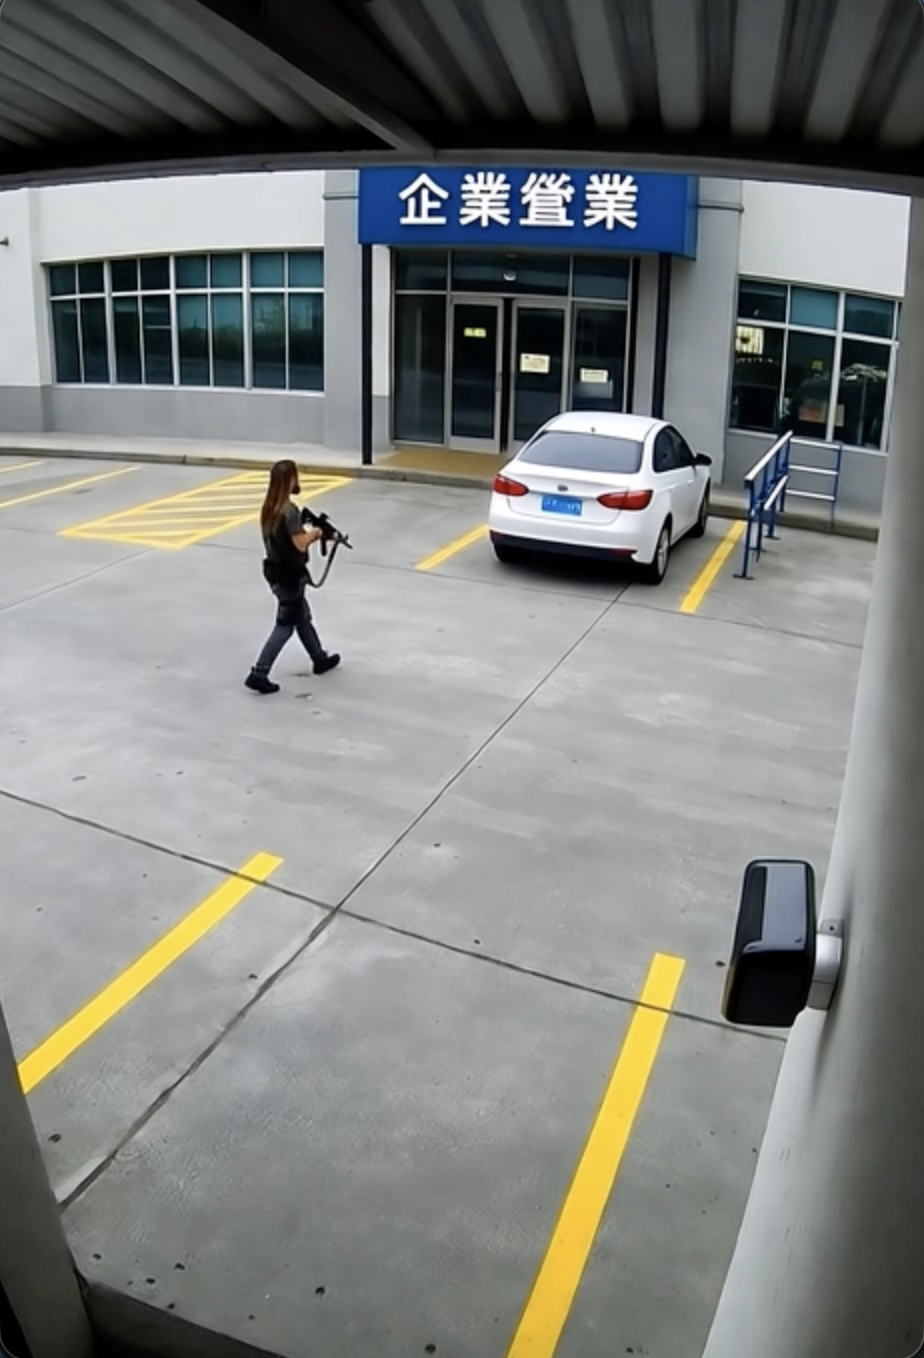
Object: person

Object: weapon